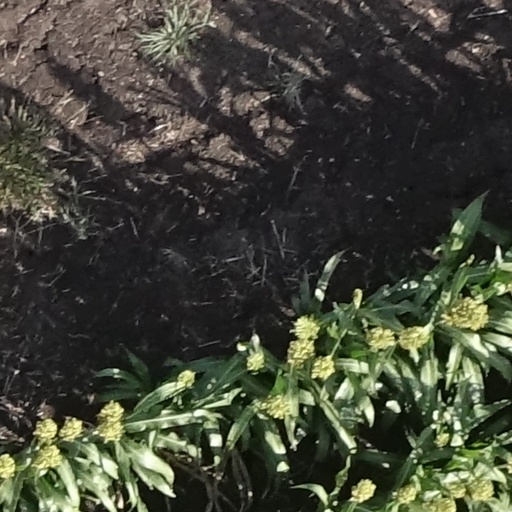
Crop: sorghum